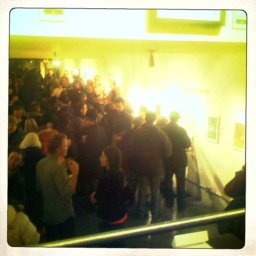
Hipstamatic Photo. The shiny objects are our fingerpaintings in their glass frames. Those are your throngs of admirers ;)